The Thaw (Polish TV series)

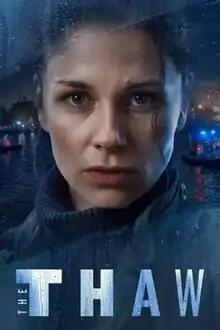

The Thaw is a Polish crime drama television series created by Marta Szymanek. Set in Szczecin, it tells the story of a detective investigating the murder of a young mother. It began airing on HBO Max on 1 April 2022.